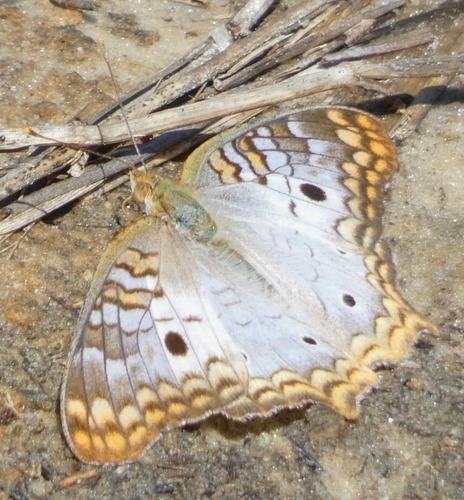
Scientific name: Anartia jatrophae
Common name: White peacock
Family: Nymphalidae
Order: Lepidoptera
Pollinator type: Primary pollinator
Habitat: Gardens, parks, and open areas
Geographic range: Southern United States to Argentina
Conservation status: Least Concern